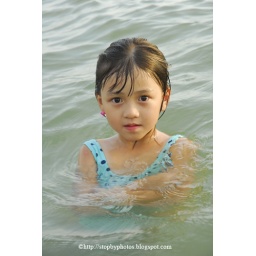
girl having fun in the beach water